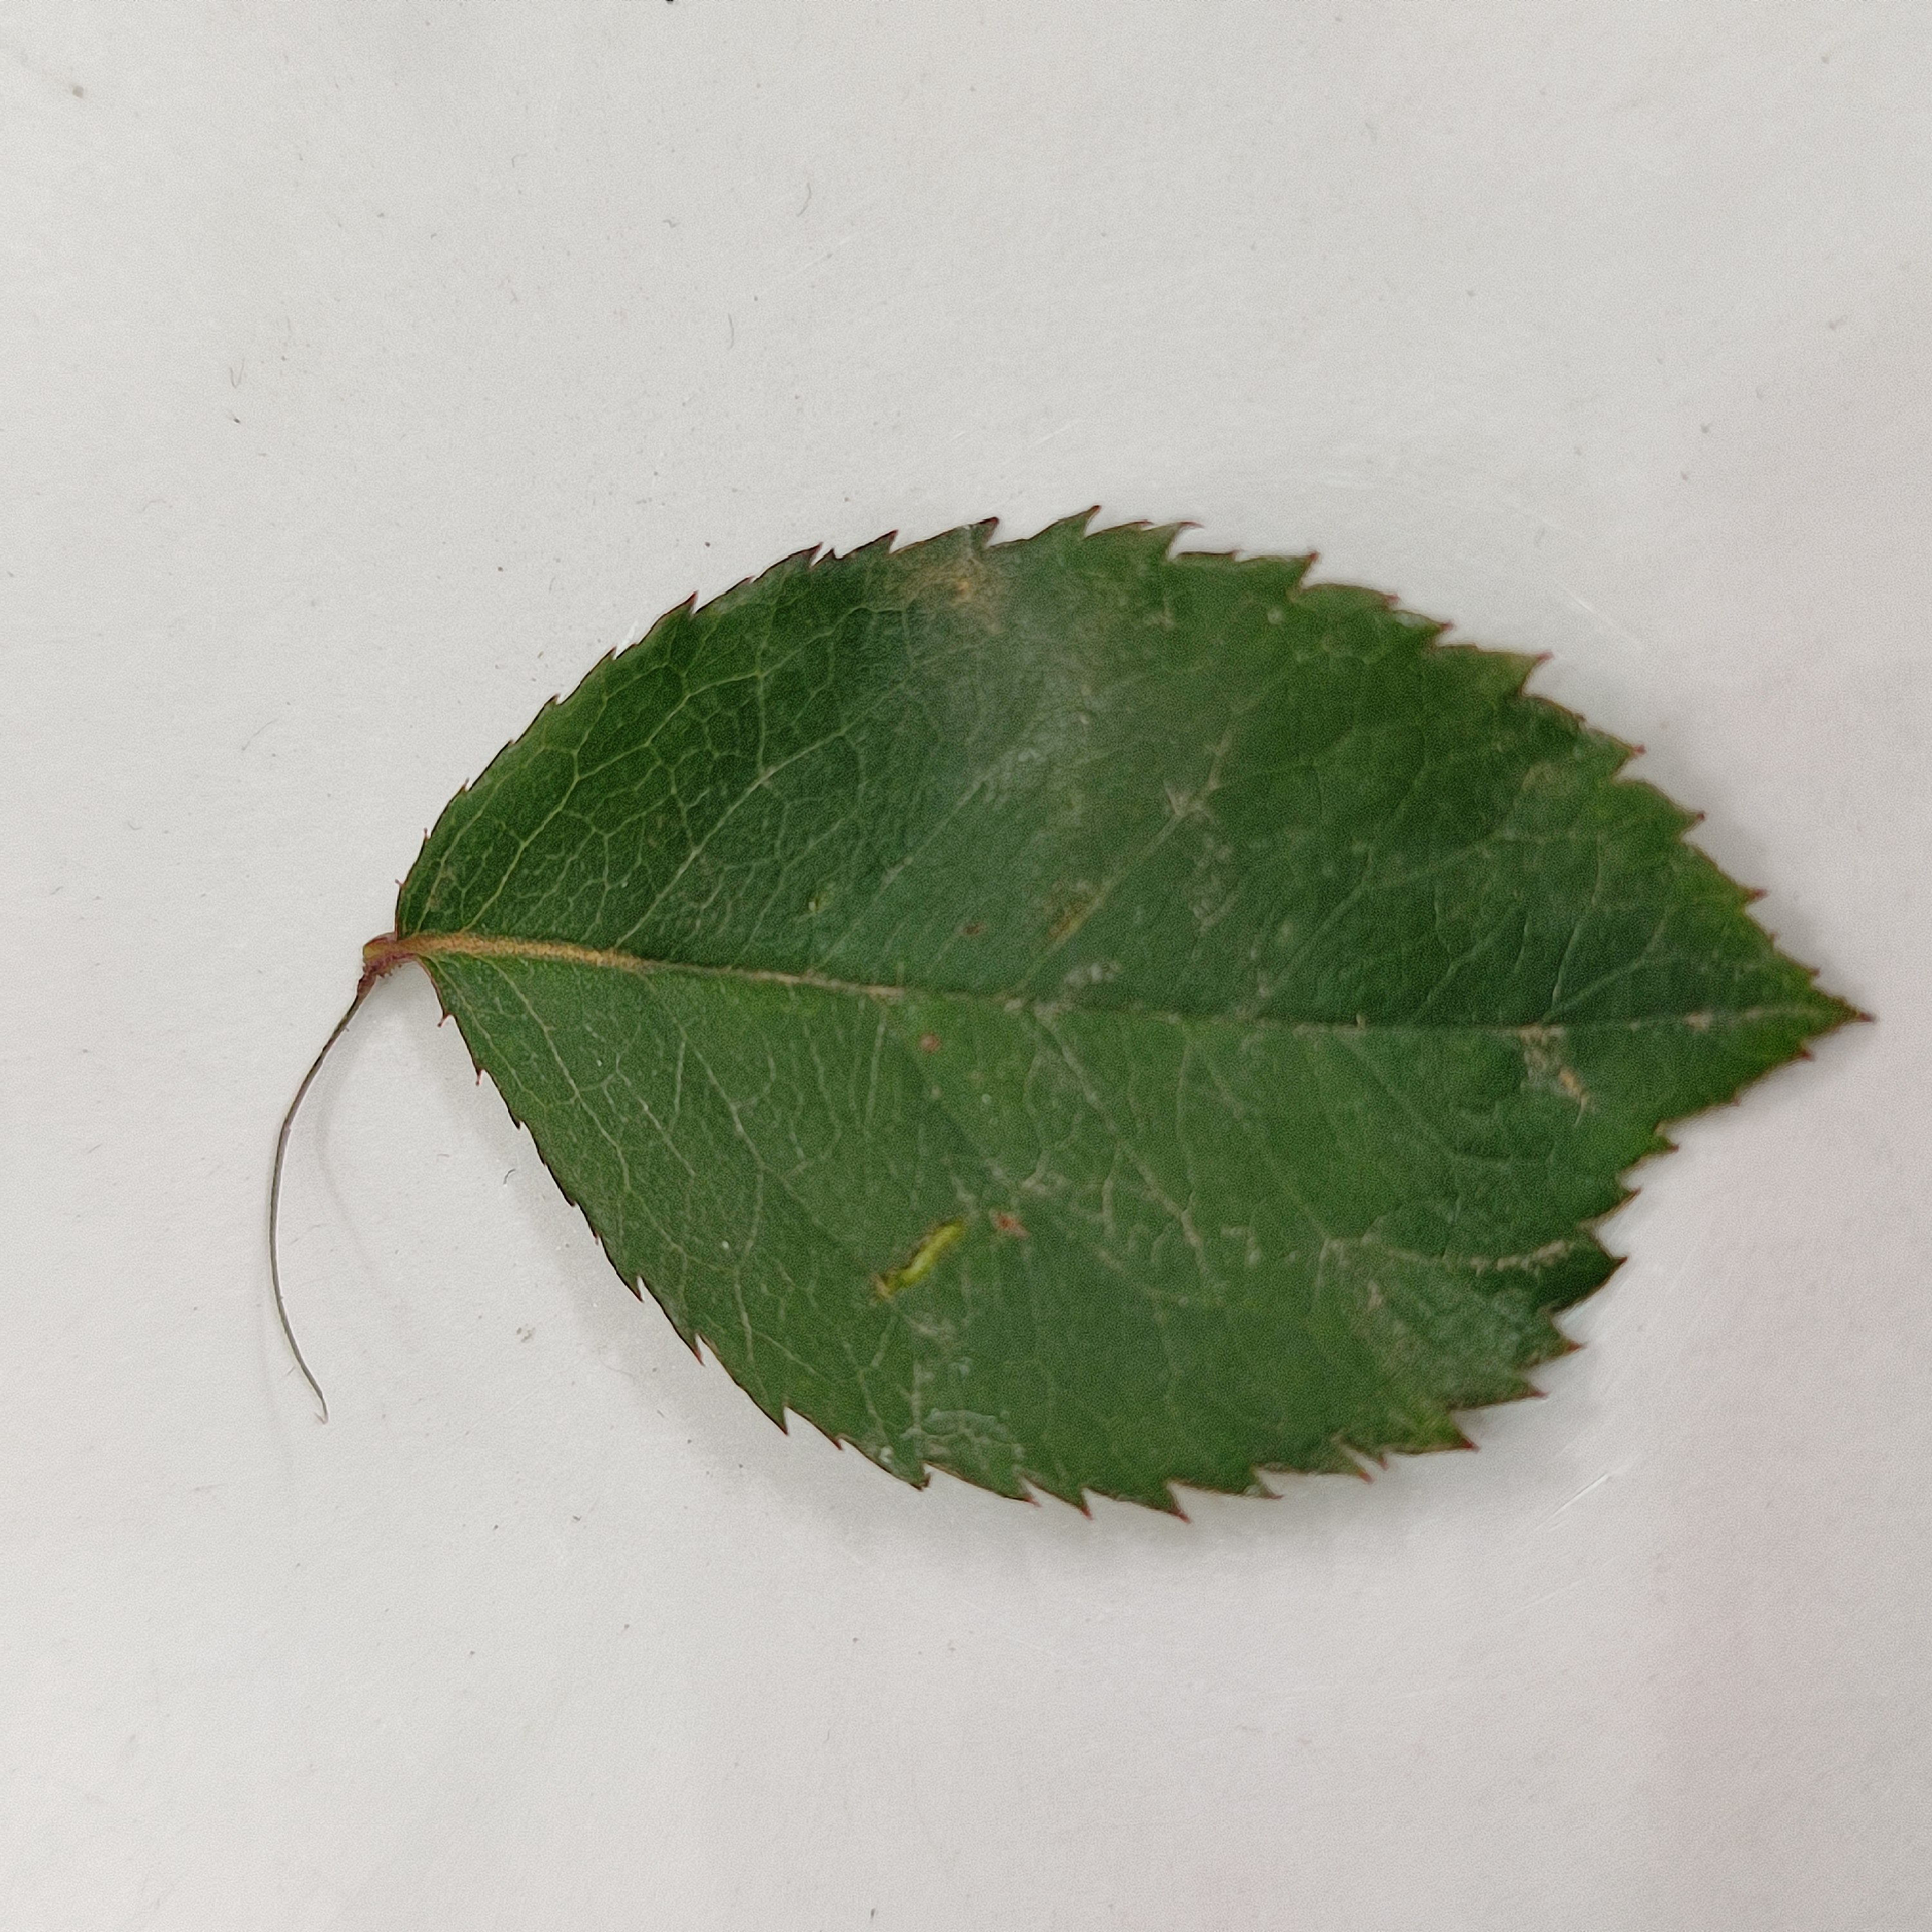
Label: Healthy Leaf